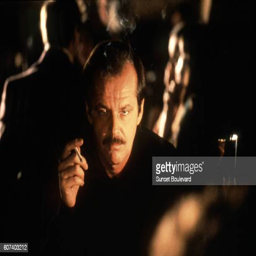
actor on the set directed and produced by actor